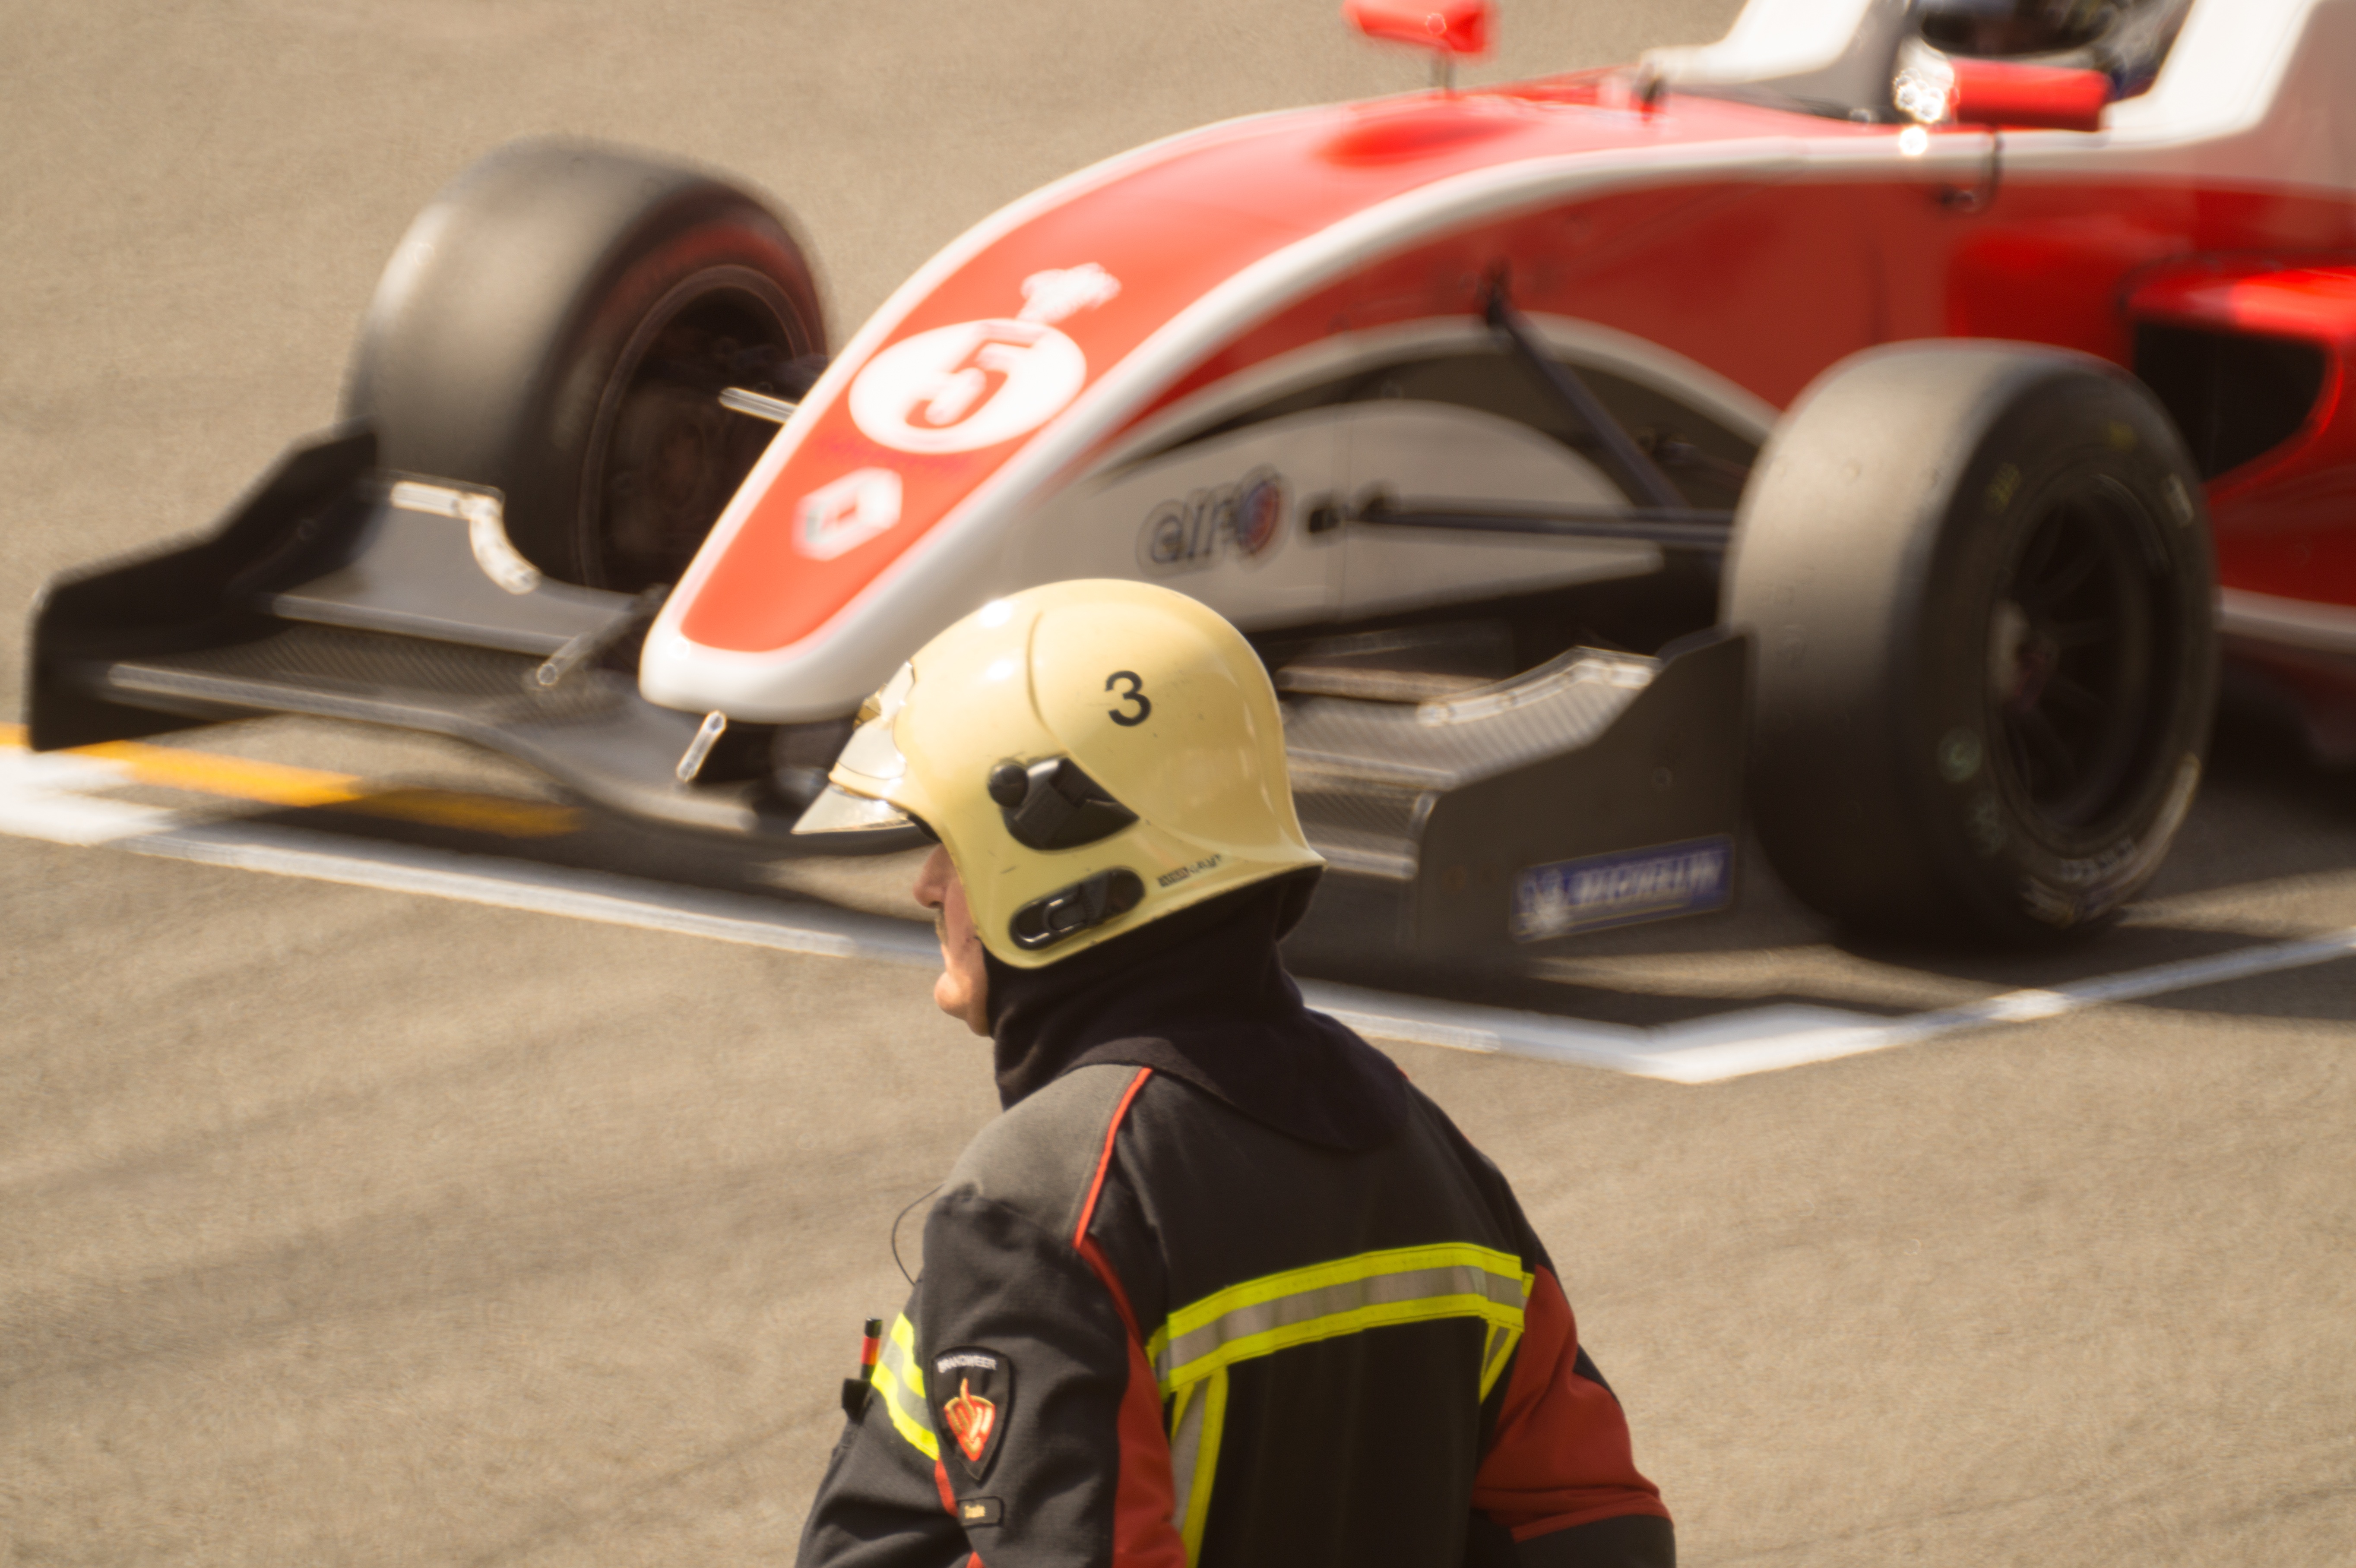
track, sport, car, driving, tarmac, vehicle, auto, speed, toy, race car, race, competition, sports, helmet, racing, motor, safety, race track, championship, fast, f1, motorsport, winner, champion, success, fireman, formula, racing car, car racing, formula 1, formula one, auto racing